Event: Nepal Earthquake
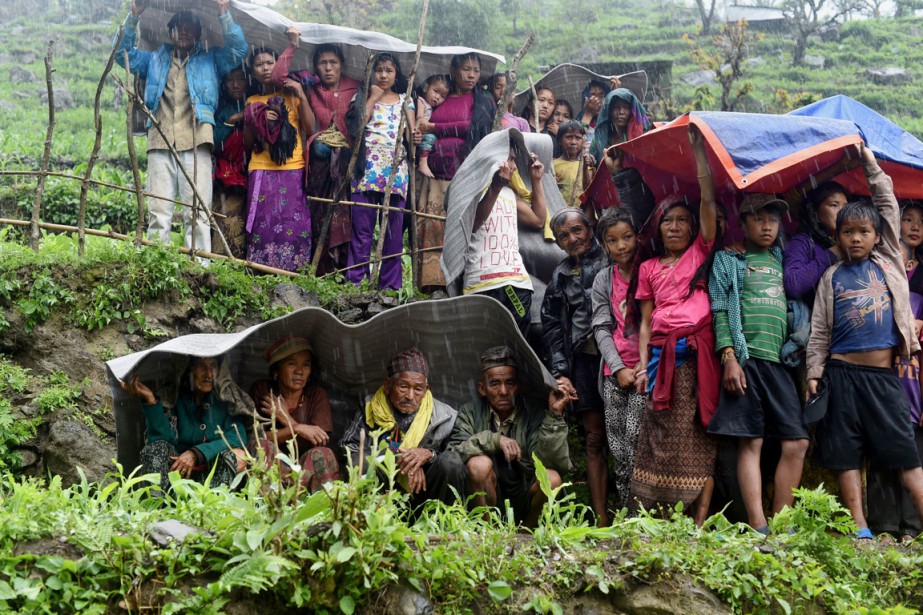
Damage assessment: no_damage